Vernon Boulevard–Jackson Avenue station

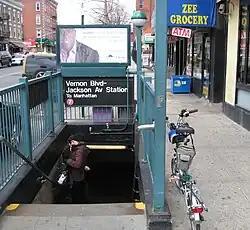
Manhattan-bound street stairway

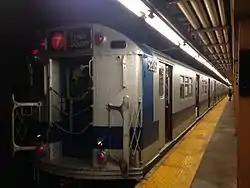
The Train of Many Colors at Vernon Boulevard-Jackson Avenue in 2016.

This underground station has two side platforms and two tracks. A black wall separates the two tracks for most of the station.